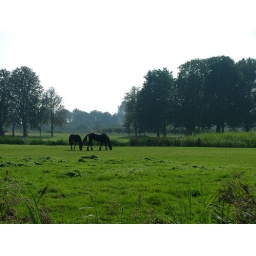
Two horses in Loenen just across the road near the river 'Vecht'